Terra Nova Expedition

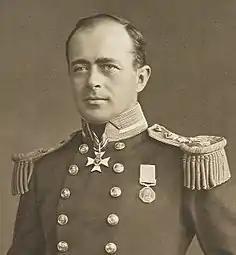
Robert Falcon Scott in 1905

65 men (including replacements) formed the shore and ship's parties of the "Terra Nova" Expedition. They were chosen from 8,000 applicants, and included seven "Discovery" veterans together with five who had been with Shackleton on his 1907–1909 expedition. Lieutenant Edward Evans, who had been the navigating officer on "Morning", the "Discovery" Expedition's relief ship in 1904, was appointed Scott's second-in-command. Evans had abandoned plans to mount his own expedition and transferred his financial backing to Scott.